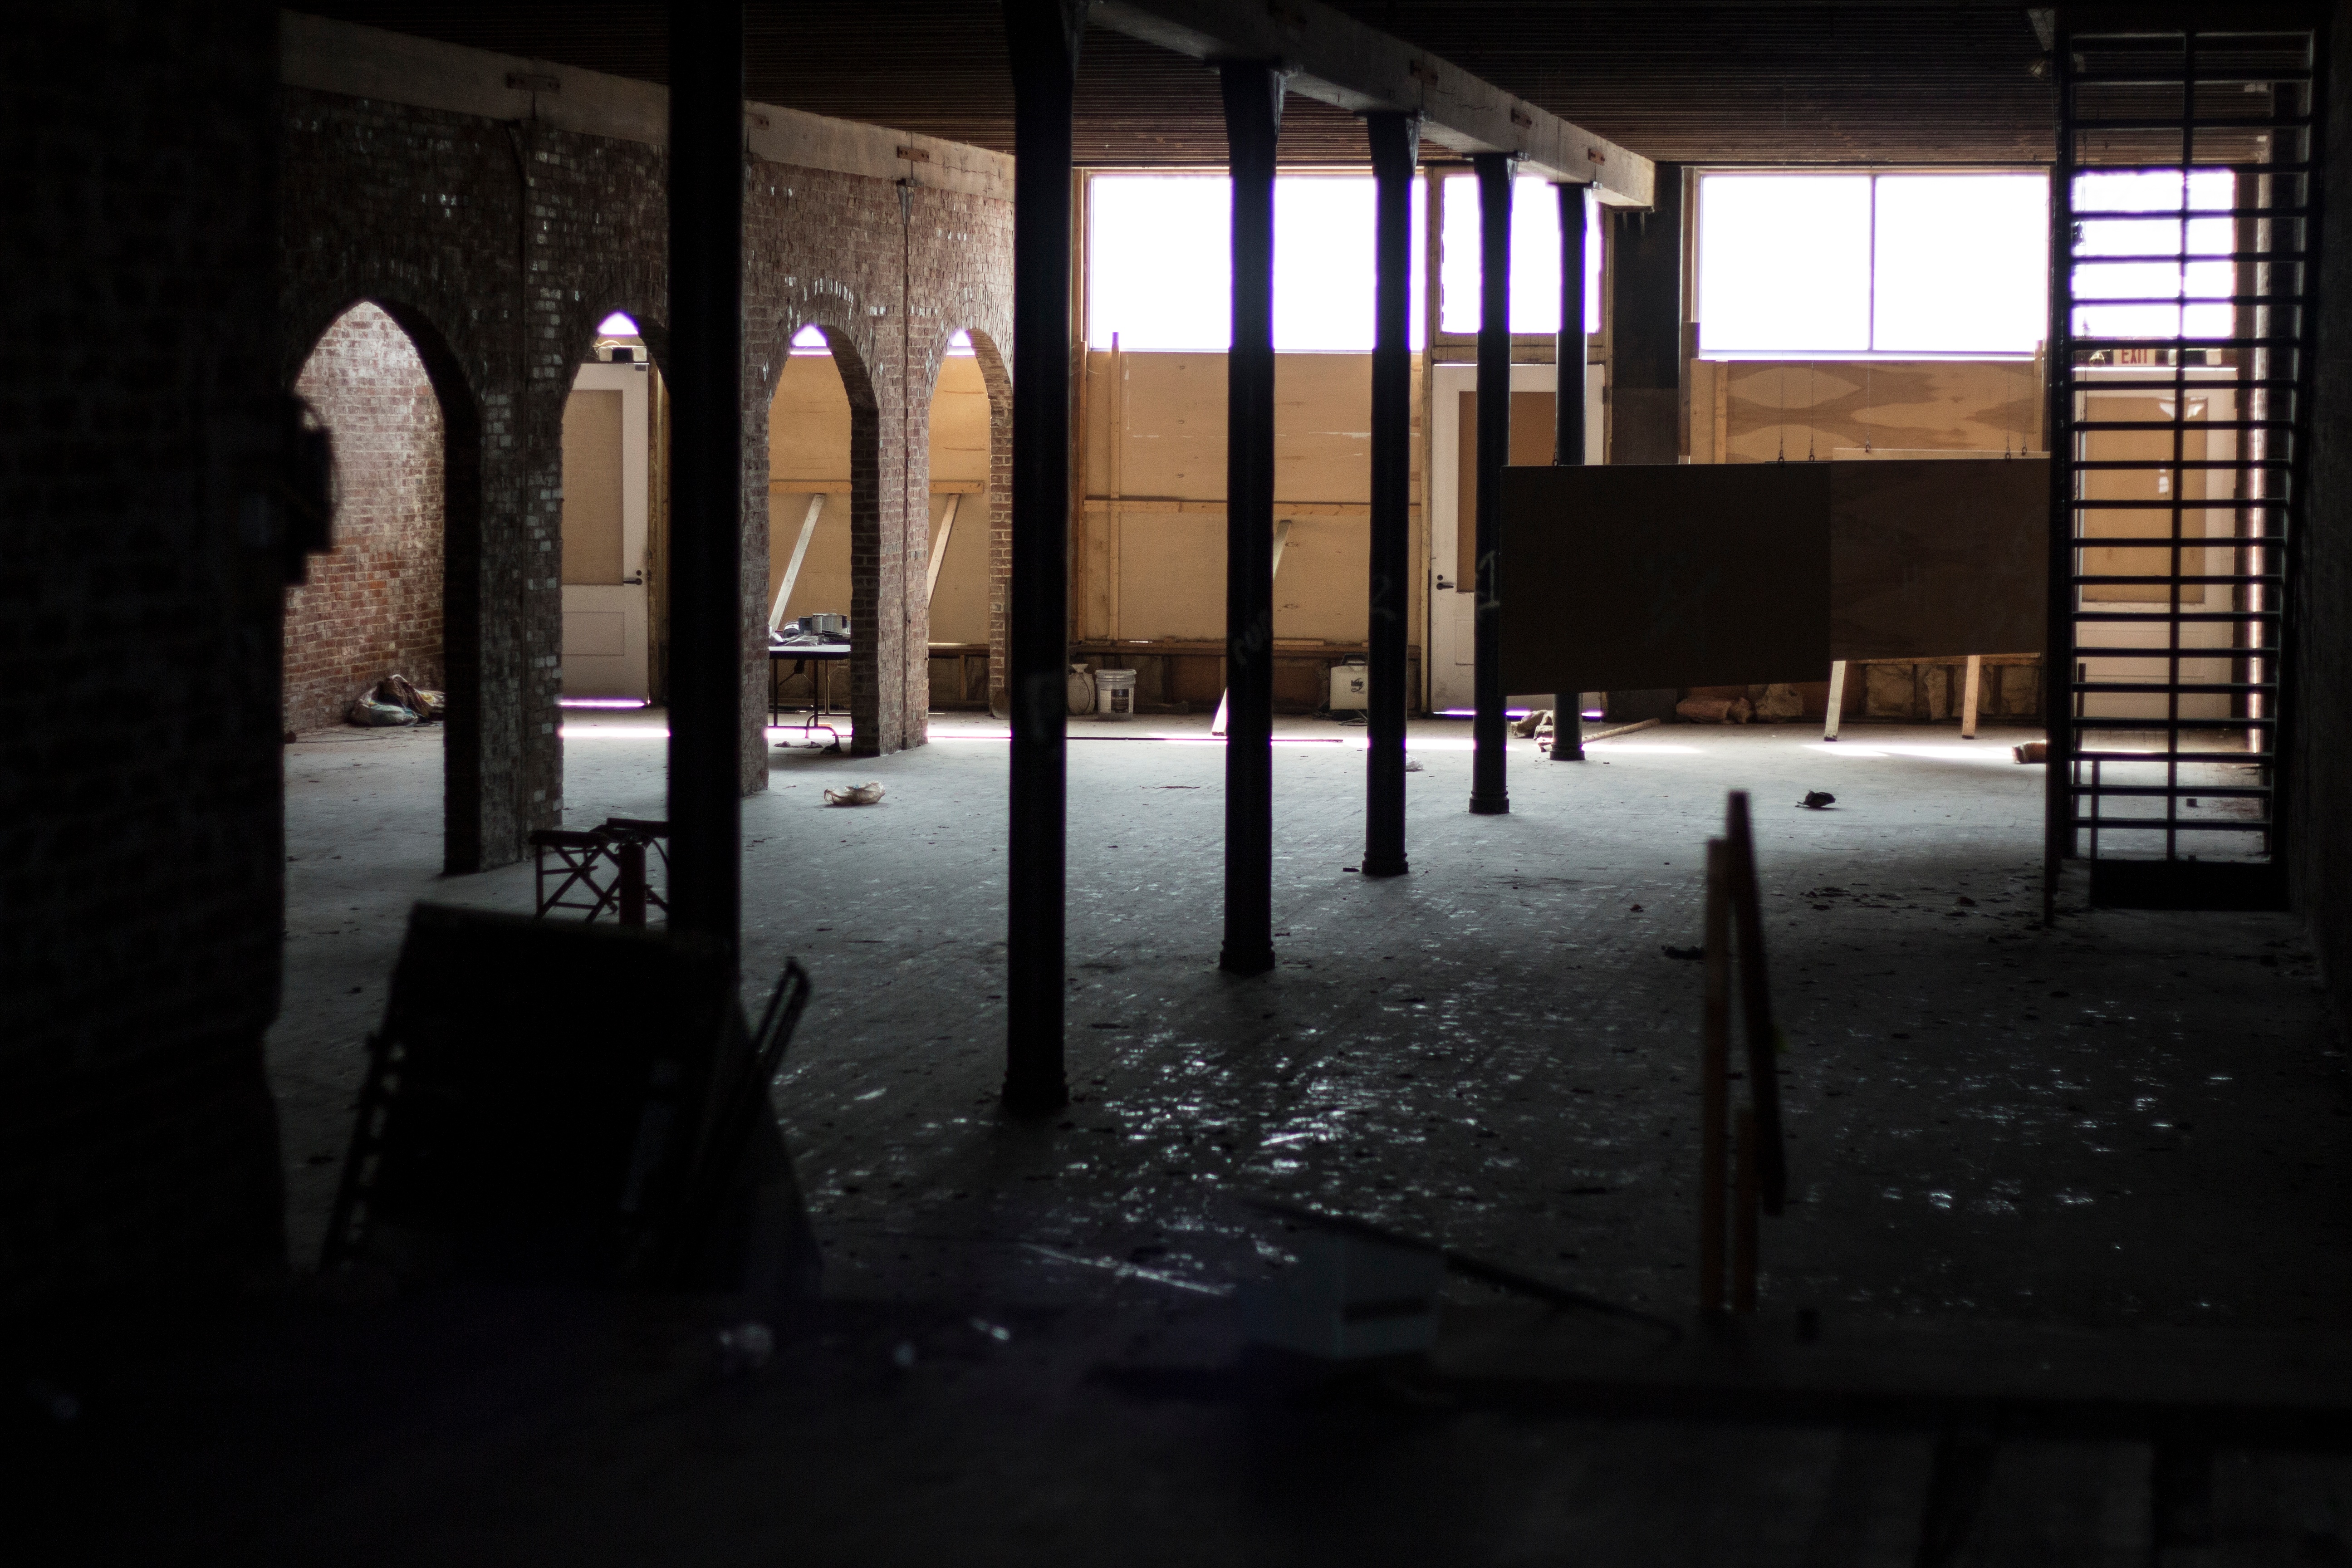
light, darkness, lighting